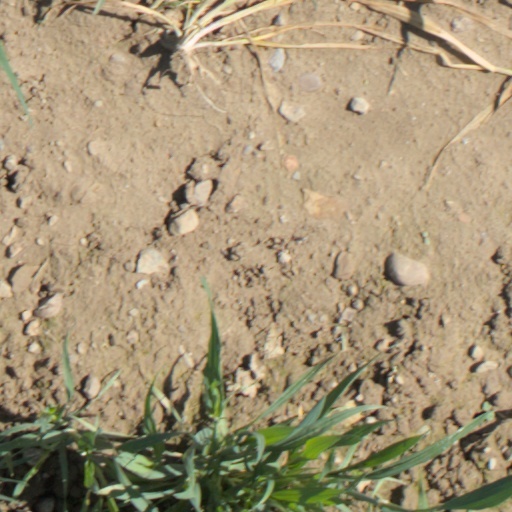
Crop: wheat